Paul Rachman

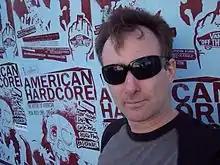
Rachman in 2006

Paul Rachman (born September 13, 1962) is an American film director who directed the highly praised 2006 documentary on punk music "American Hardcore", which premiered at the Sundance Film Festival and was released by Sony Pictures Classics. He is also one of the founders of the Slamdance Film Festival.